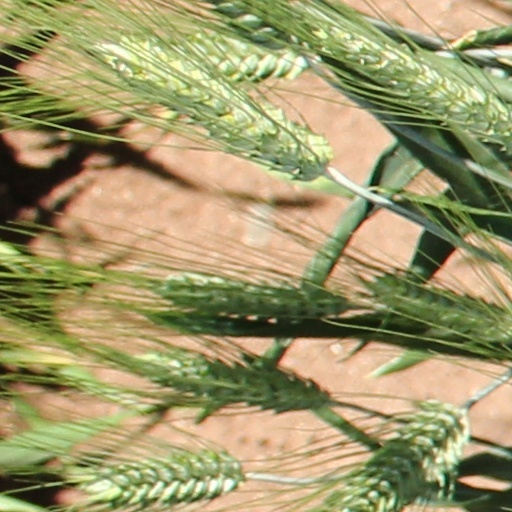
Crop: wheat